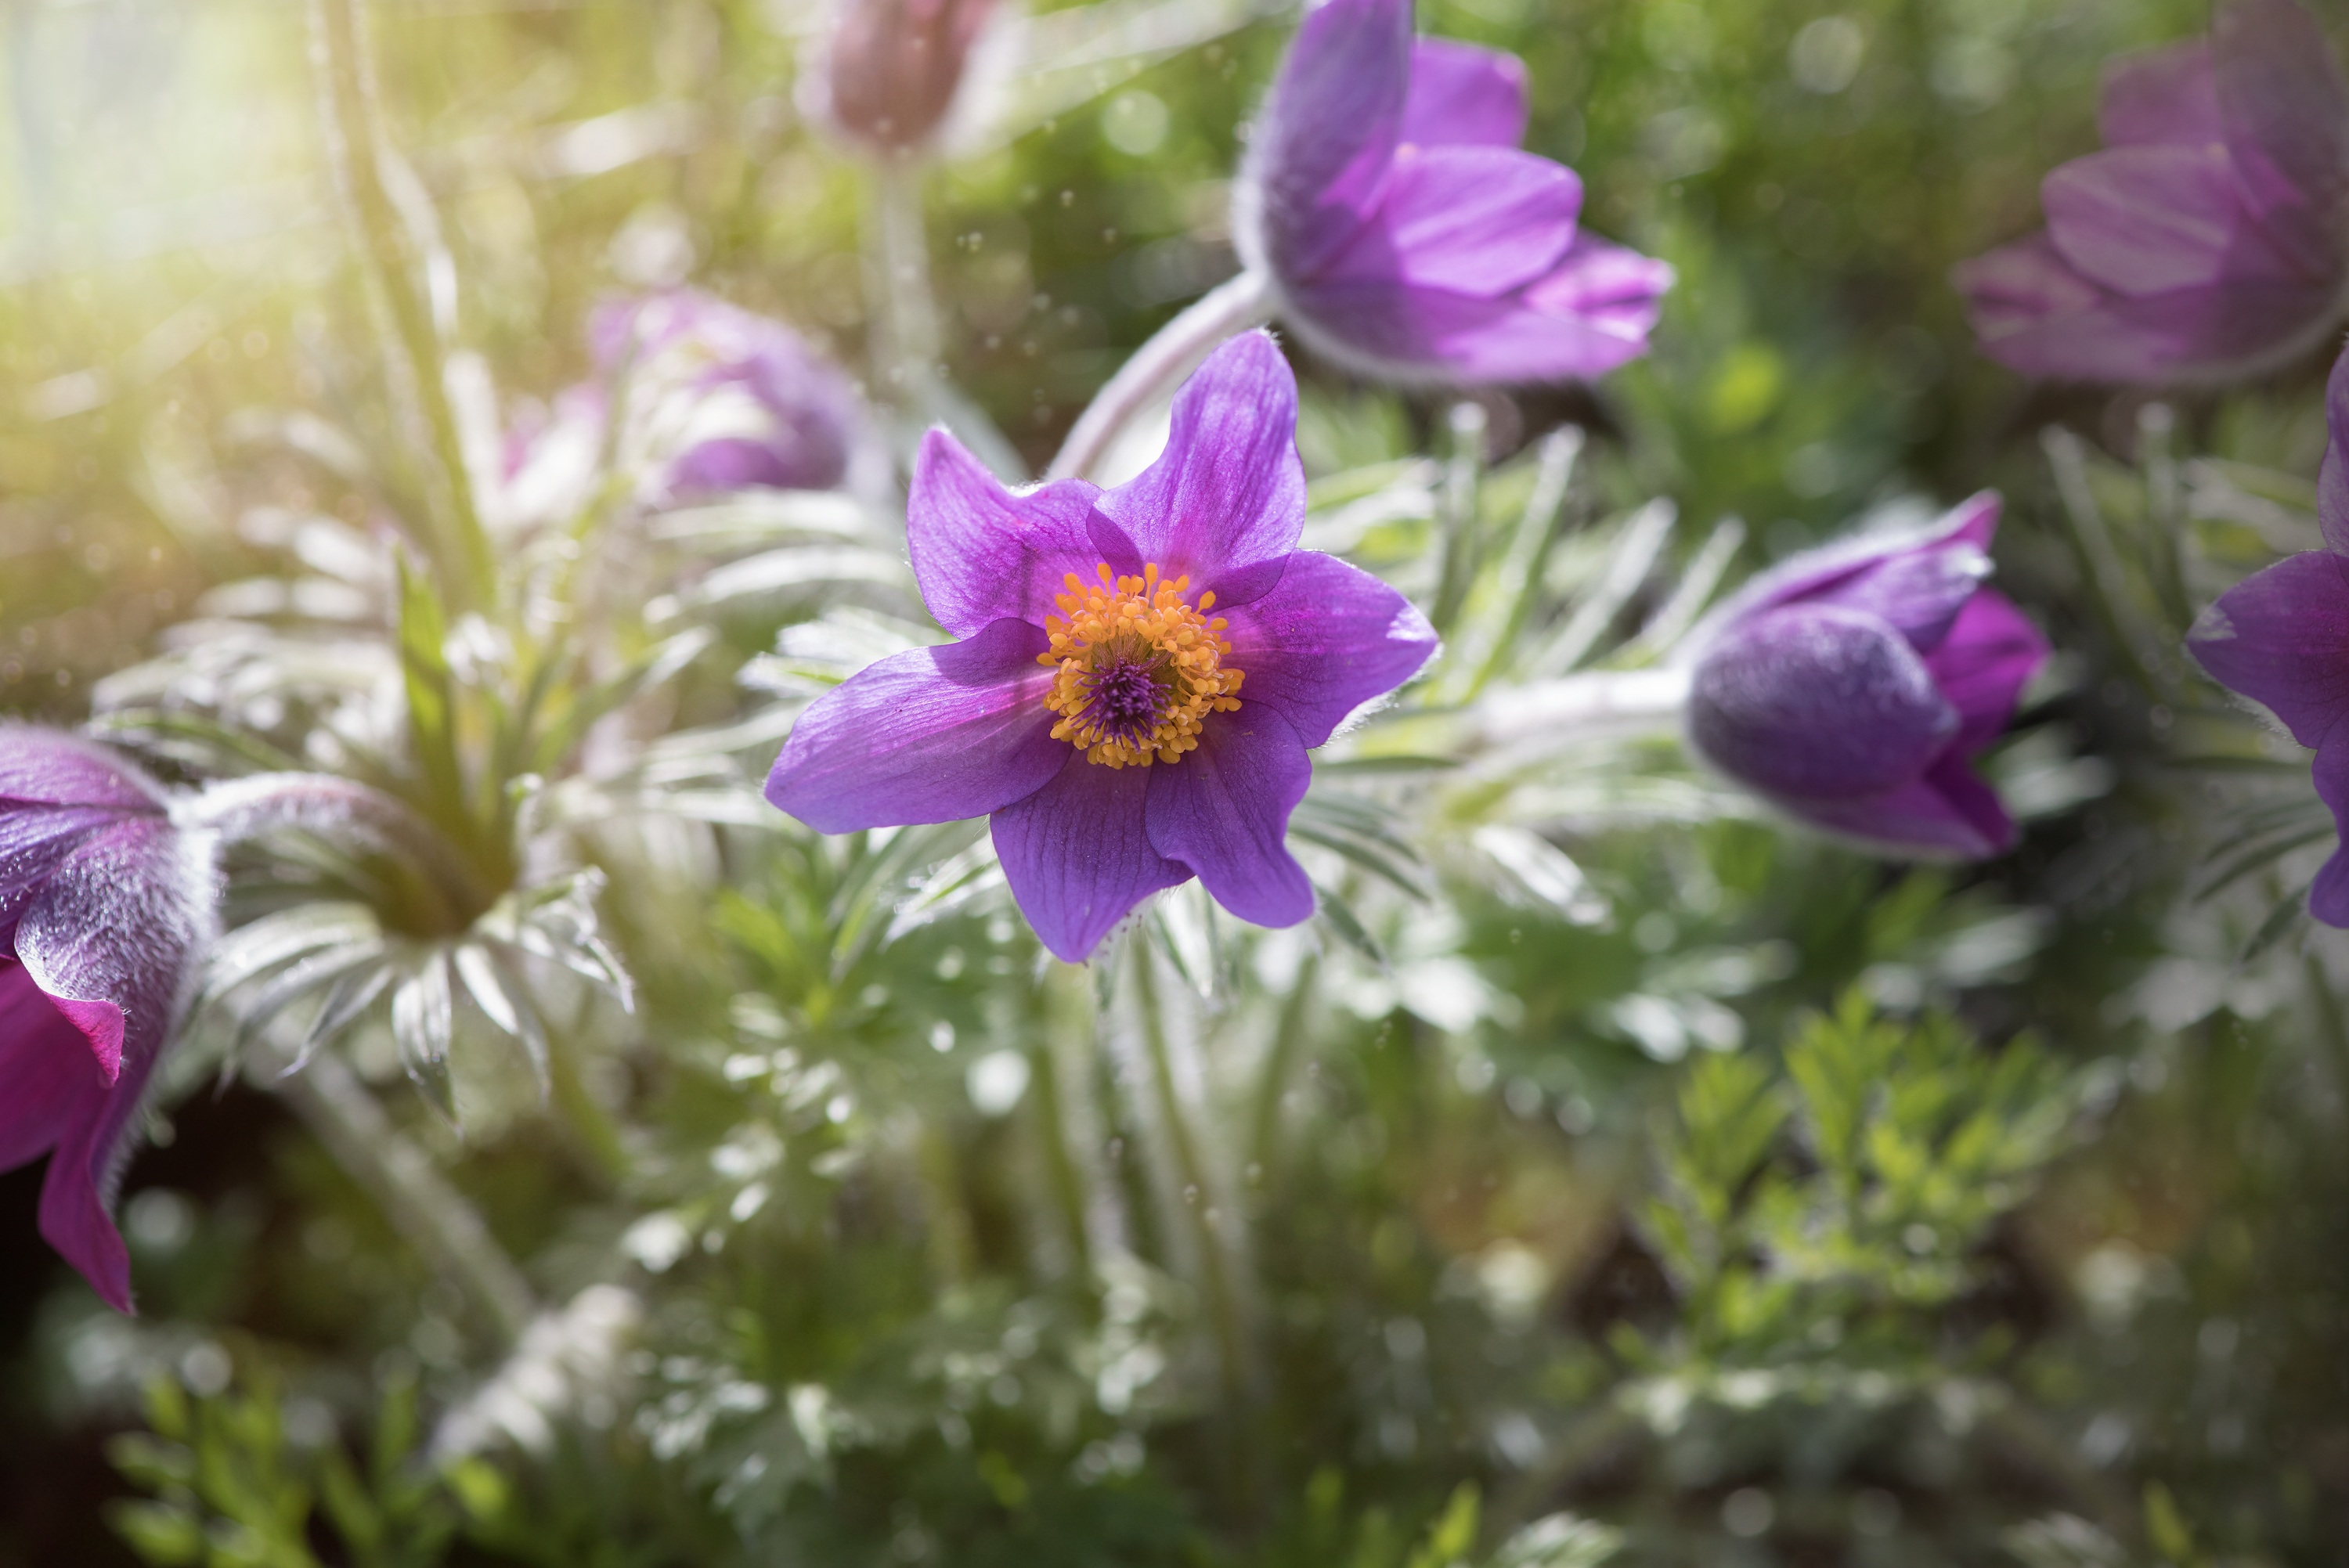
nature, blossom, plant, meadow, flower, purple, petal, bloom, spring, botany, garden, close, flora, wildflower, petals, spring flower, macro photography, common pasque flower, pulsatilla vulgaris, flowering plant, ranunculaceae, land plant